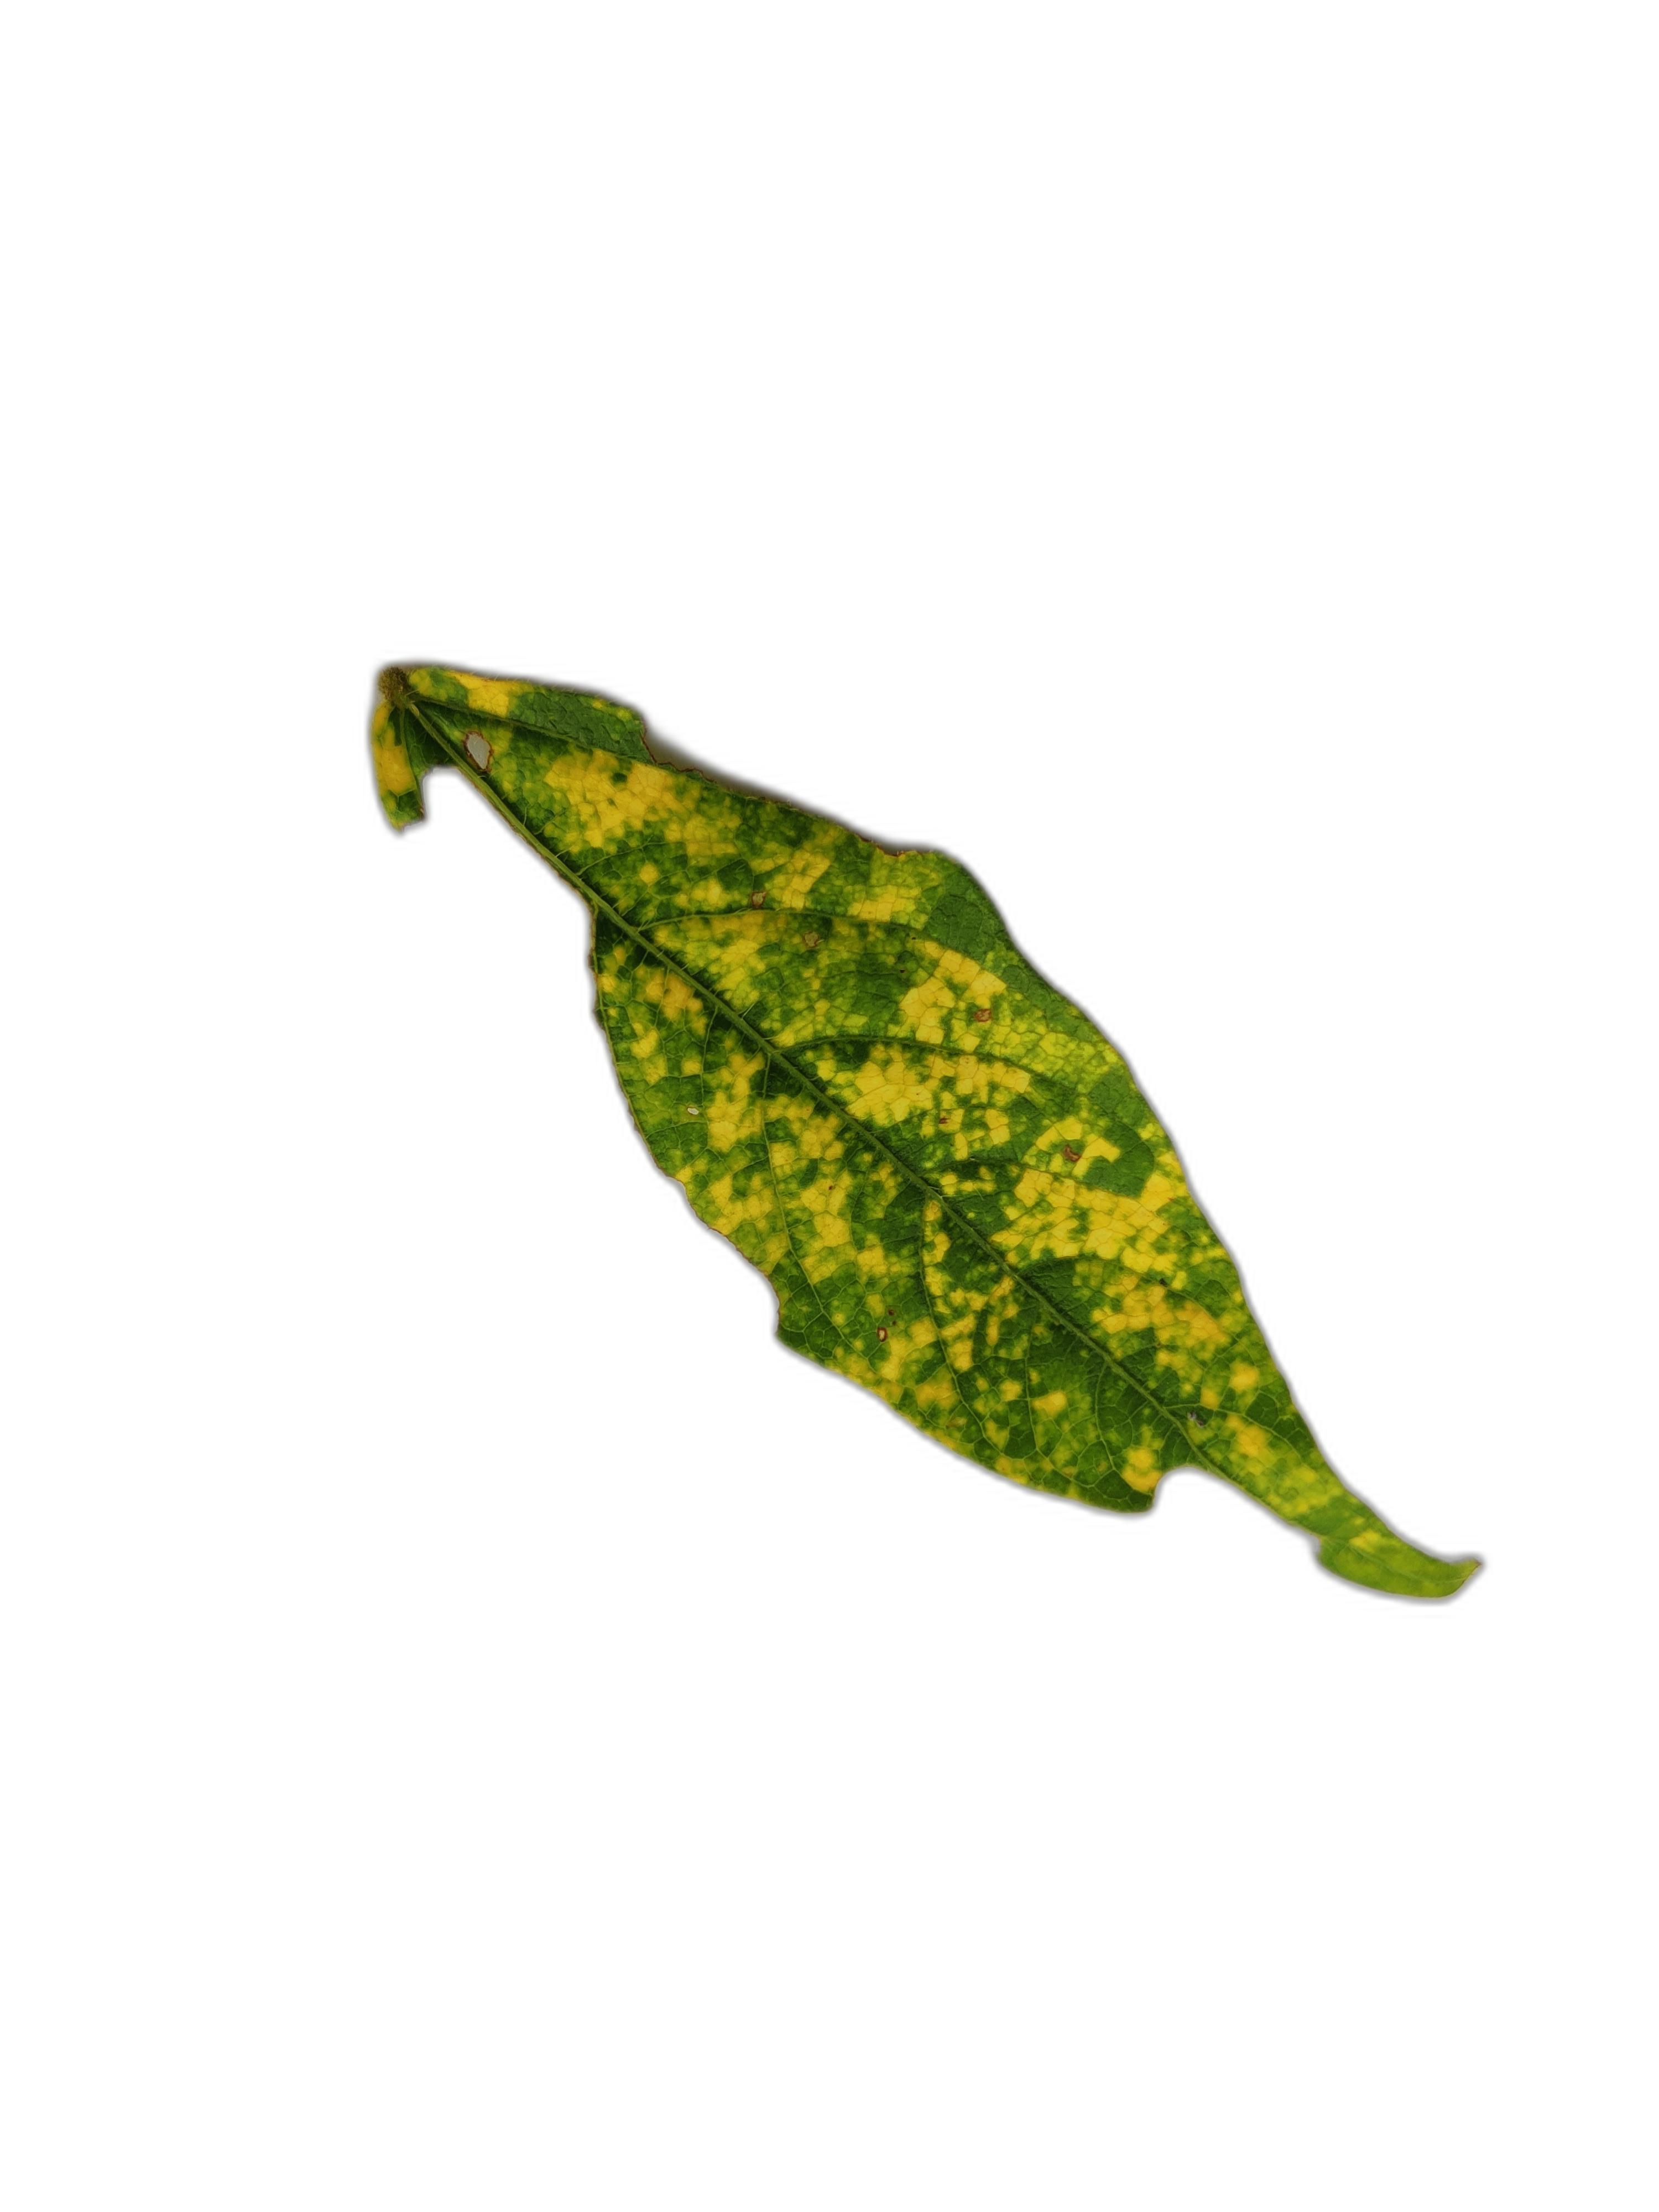
Label: Yellow Mosaic